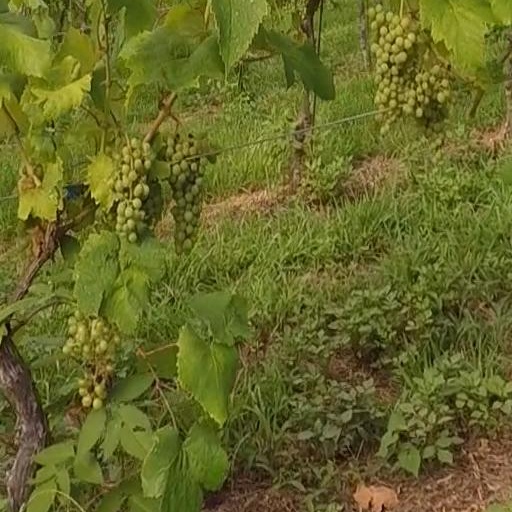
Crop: grape